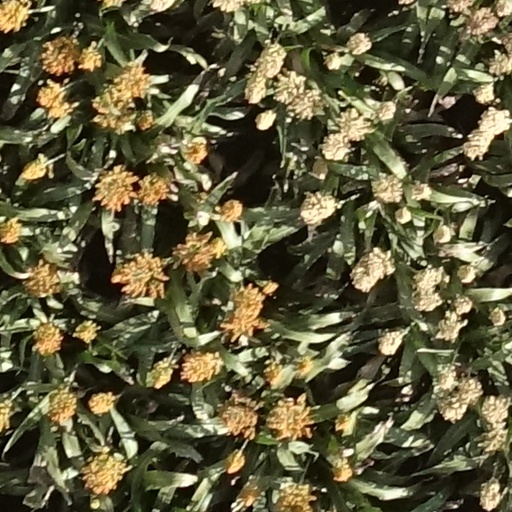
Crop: sorghum